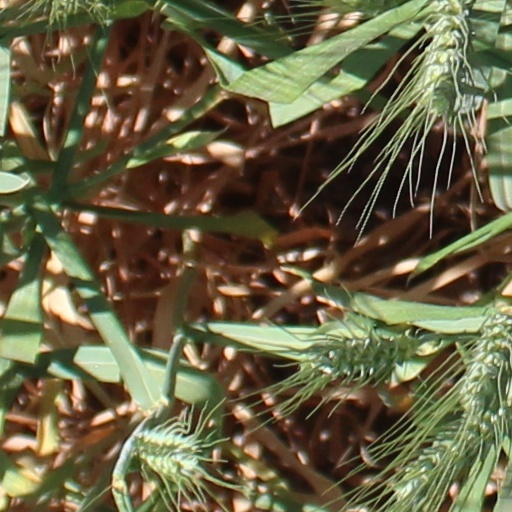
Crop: wheat